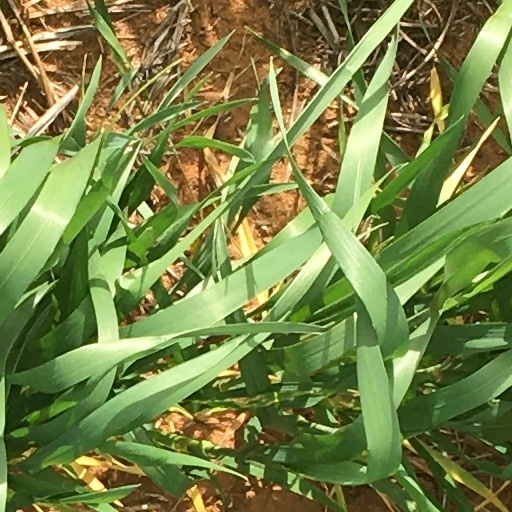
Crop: wheat